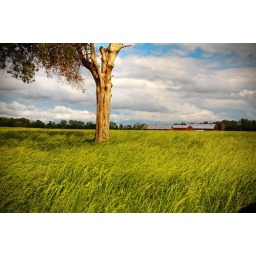
Ominous blue skys w/lone cedar tree in wheat field